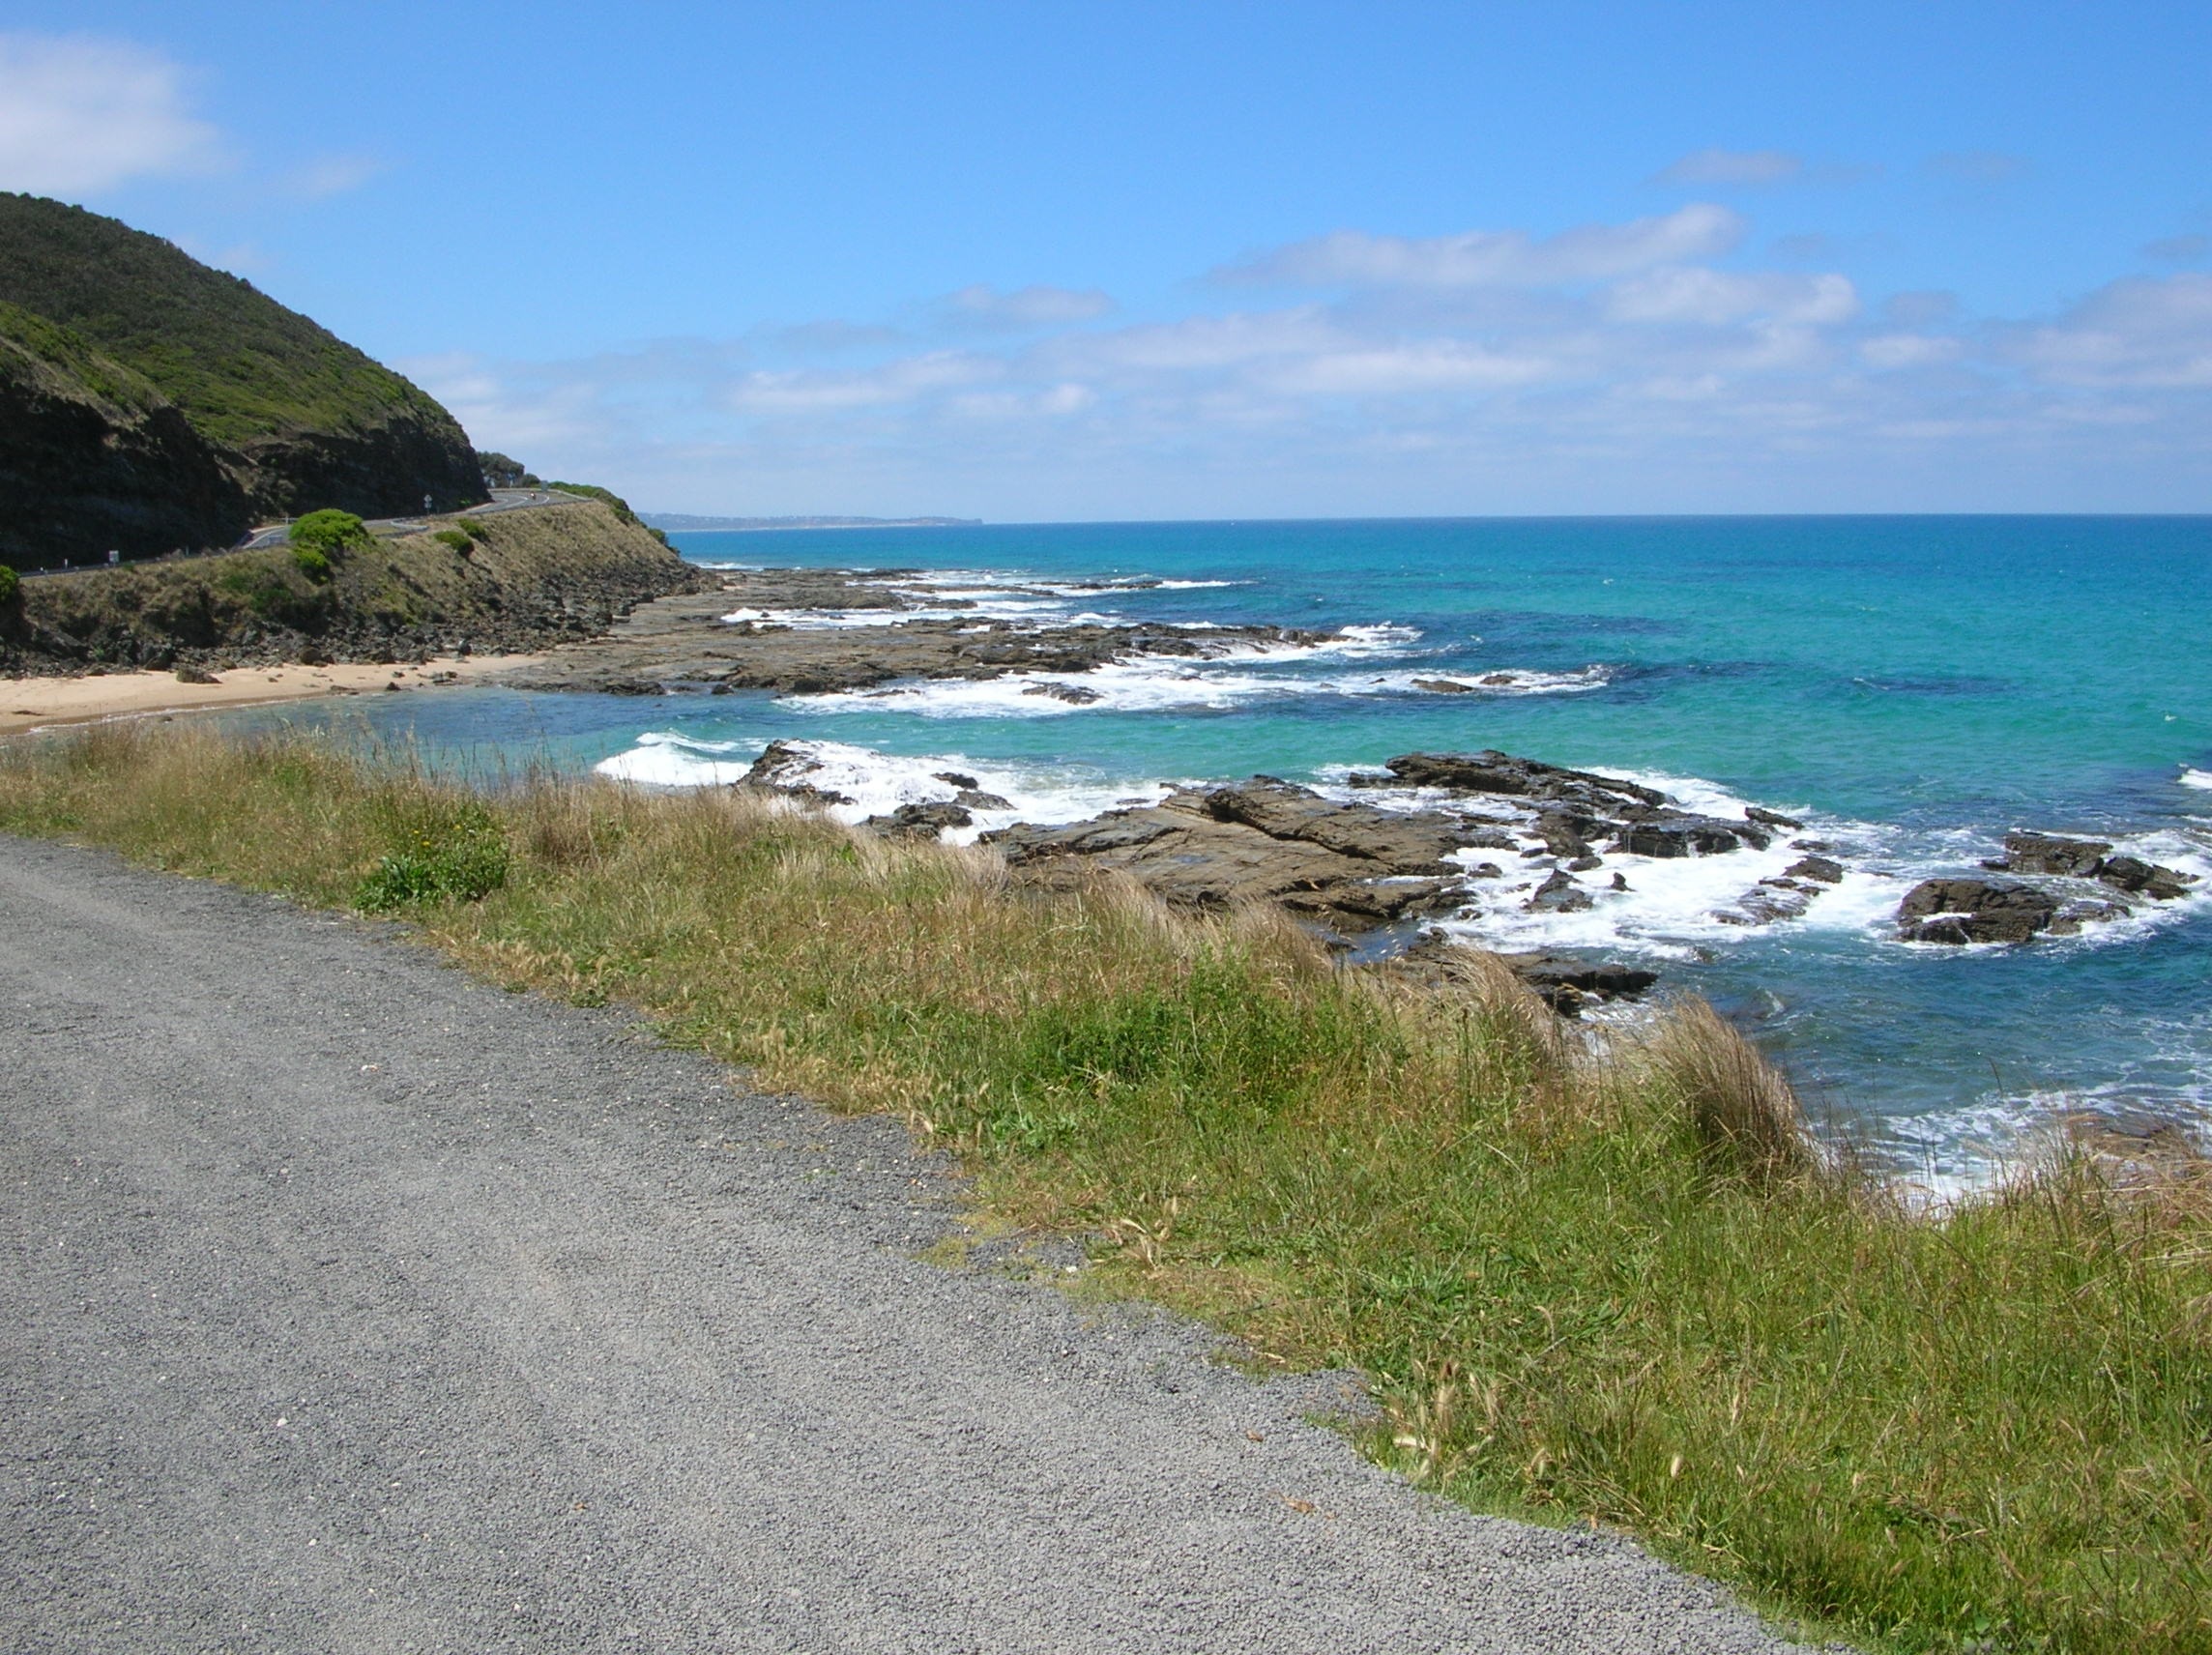
beach, sea, coast, water, ocean, sky, shore, vacation, cliff, surf, cove, relax, paradise, scenic, natural, bay, terrain, body of water, cape, landform